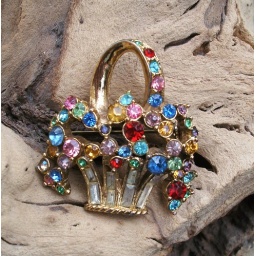
vintage flower basket rhinestone brooch by temporalflux